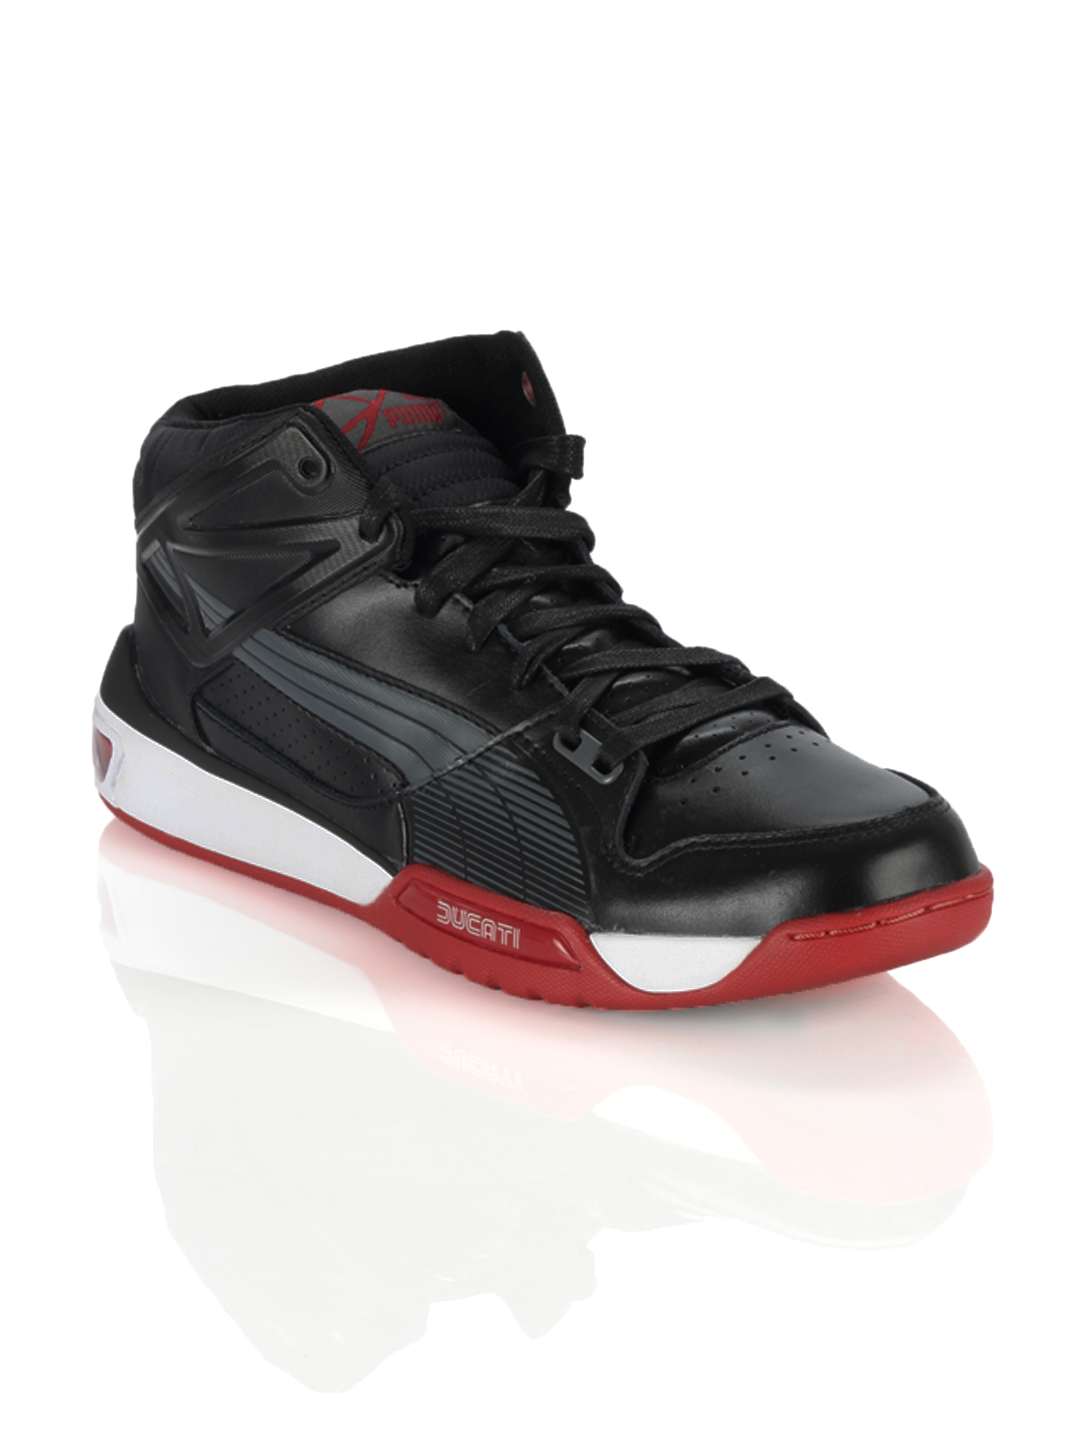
Puma Men Hypermoto Ducati Black Shoes
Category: Footwear / Shoes / Casual Shoes
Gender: Men
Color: Black
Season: Summer 2012
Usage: Casual